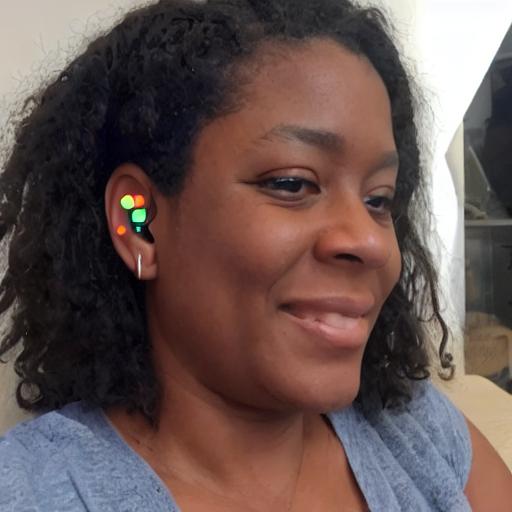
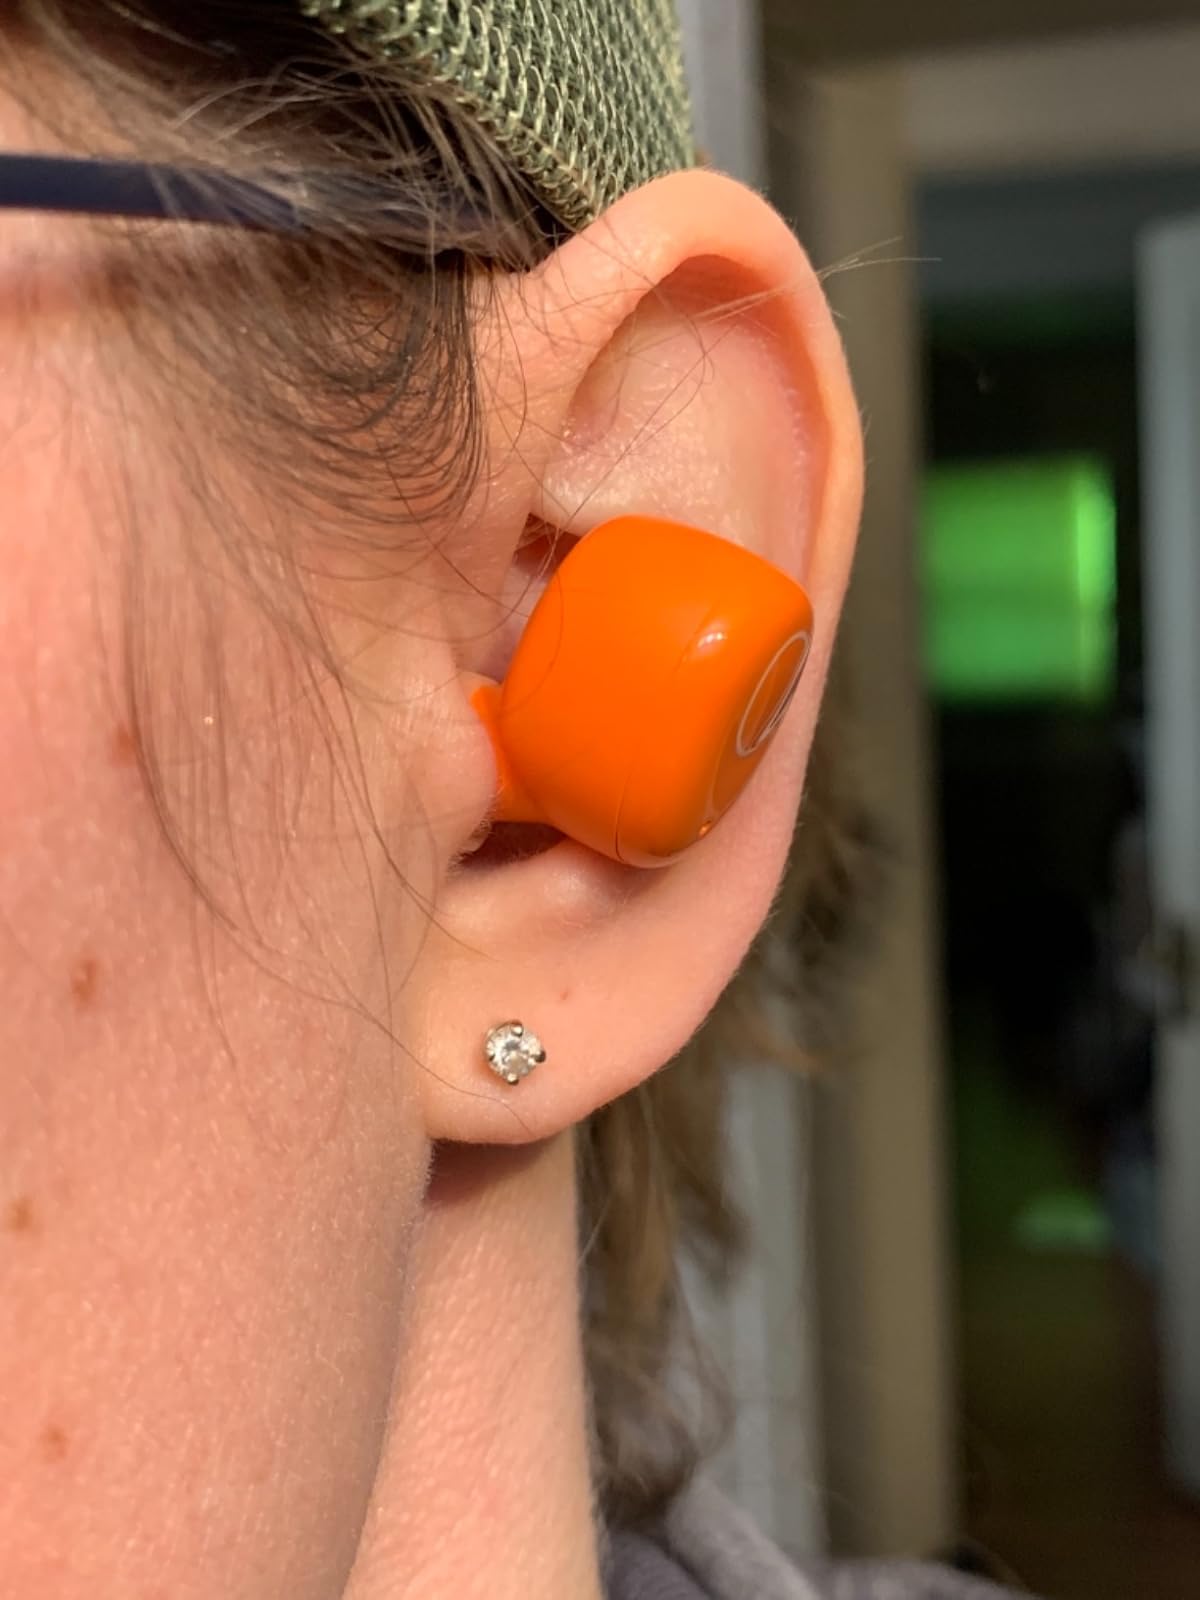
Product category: earbuds
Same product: no